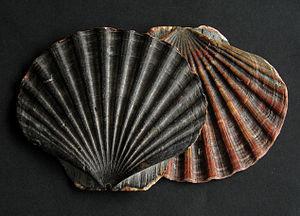
La coquille Saint-Jacques est un mollusque bivalve de la famille des Pectinidés. Parmi toutes les espèces de cette famille, qui sont légalement autorisées à bénéficier de l'appellation commerciale « Saint-Jacques », c'est la plus recherchée des gastronomes. Elle est reconnaissable à sa grande taille comparée aux autres espèces du genre Pecten et à sa coquille pourvue de côtes en éventail, dont la valve supérieure est totalement plate, contrairement aux pétoncles ou vanneaux dont les deux valves sont bombées.
Les Pectinidae sont une famille de mollusques bivalves de l'ordre des Pectinida.